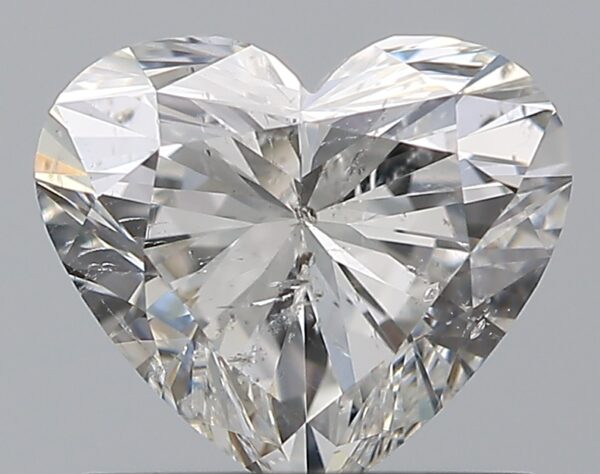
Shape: heart
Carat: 1
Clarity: SI2
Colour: F
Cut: EX
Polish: VG
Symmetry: VG
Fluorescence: N
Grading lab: IGI
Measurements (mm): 6.11 x 6.94 x 4.09